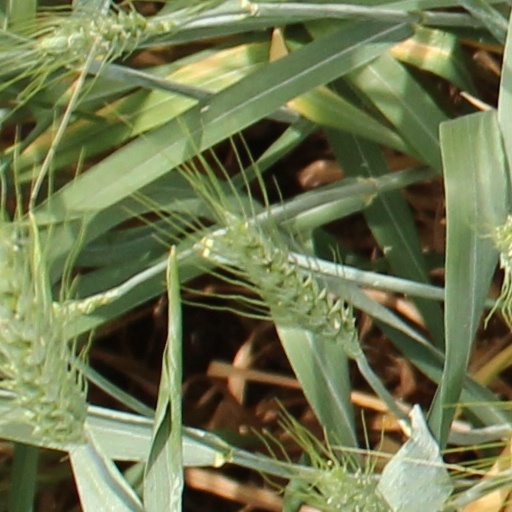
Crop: wheat